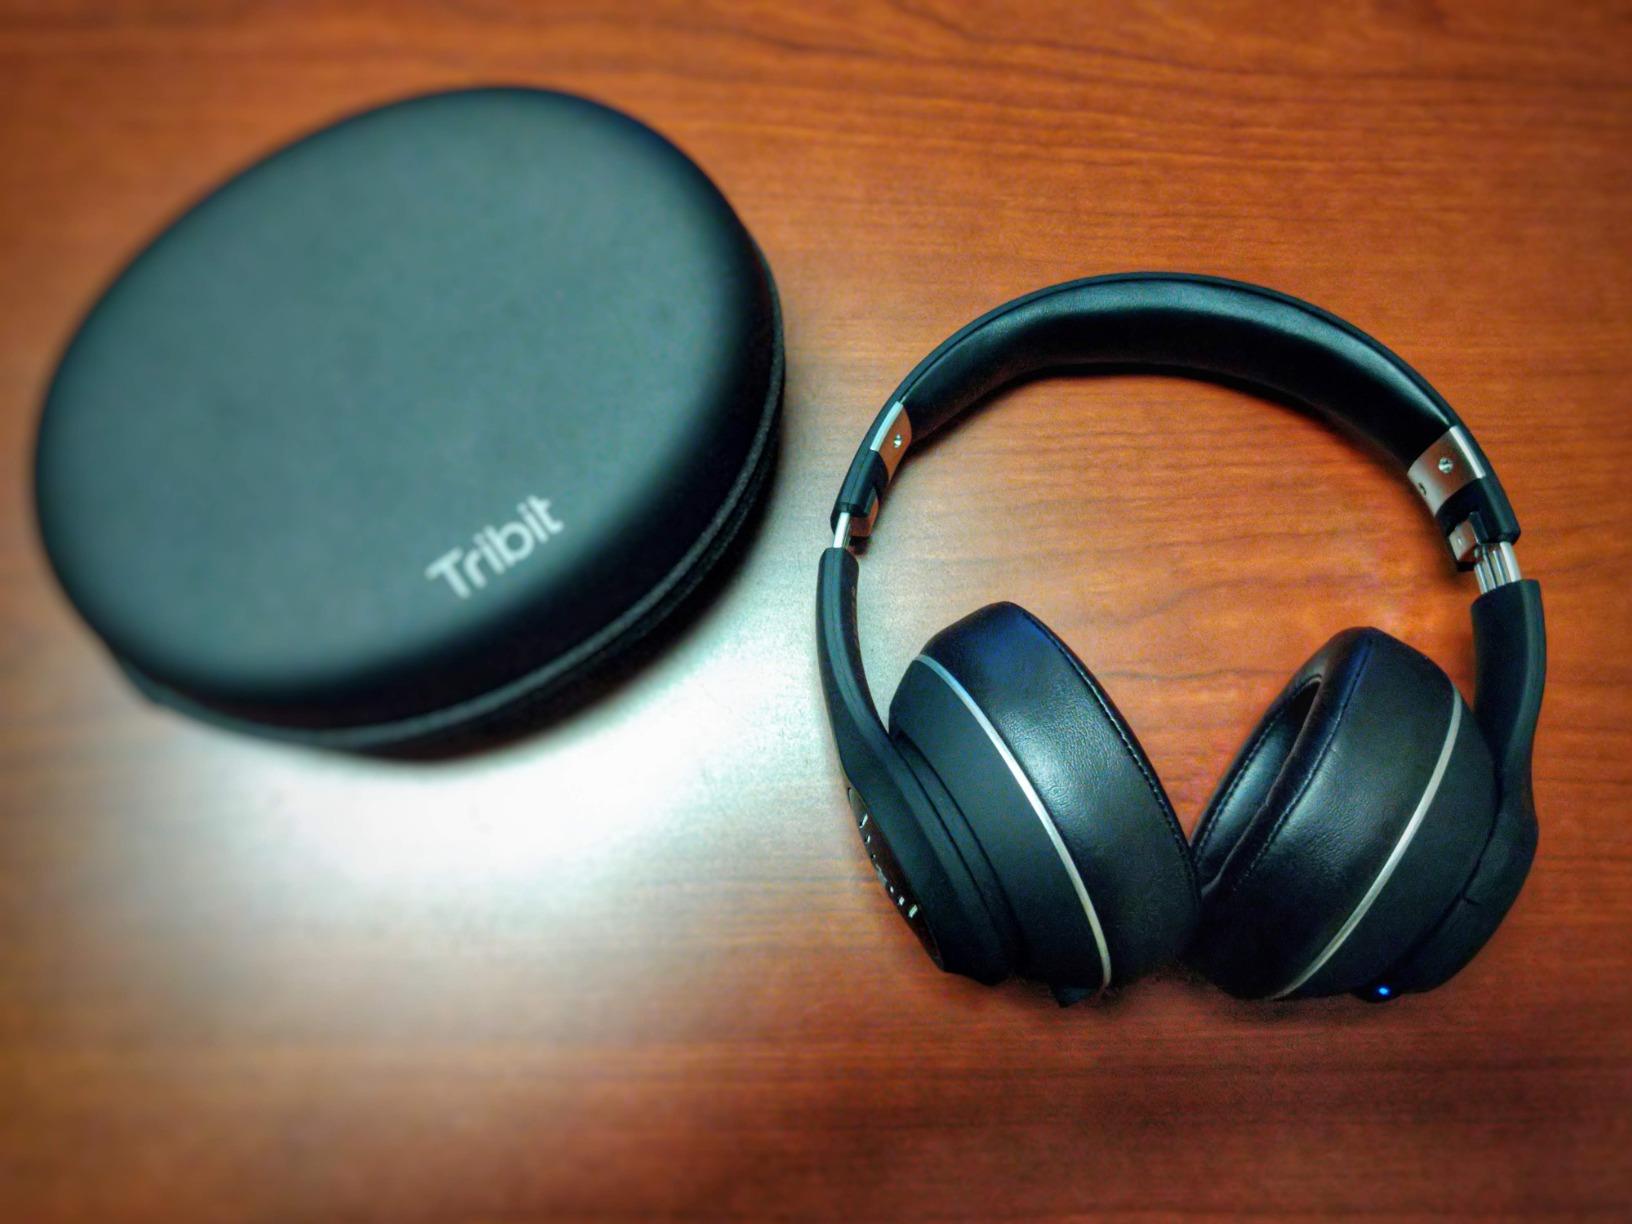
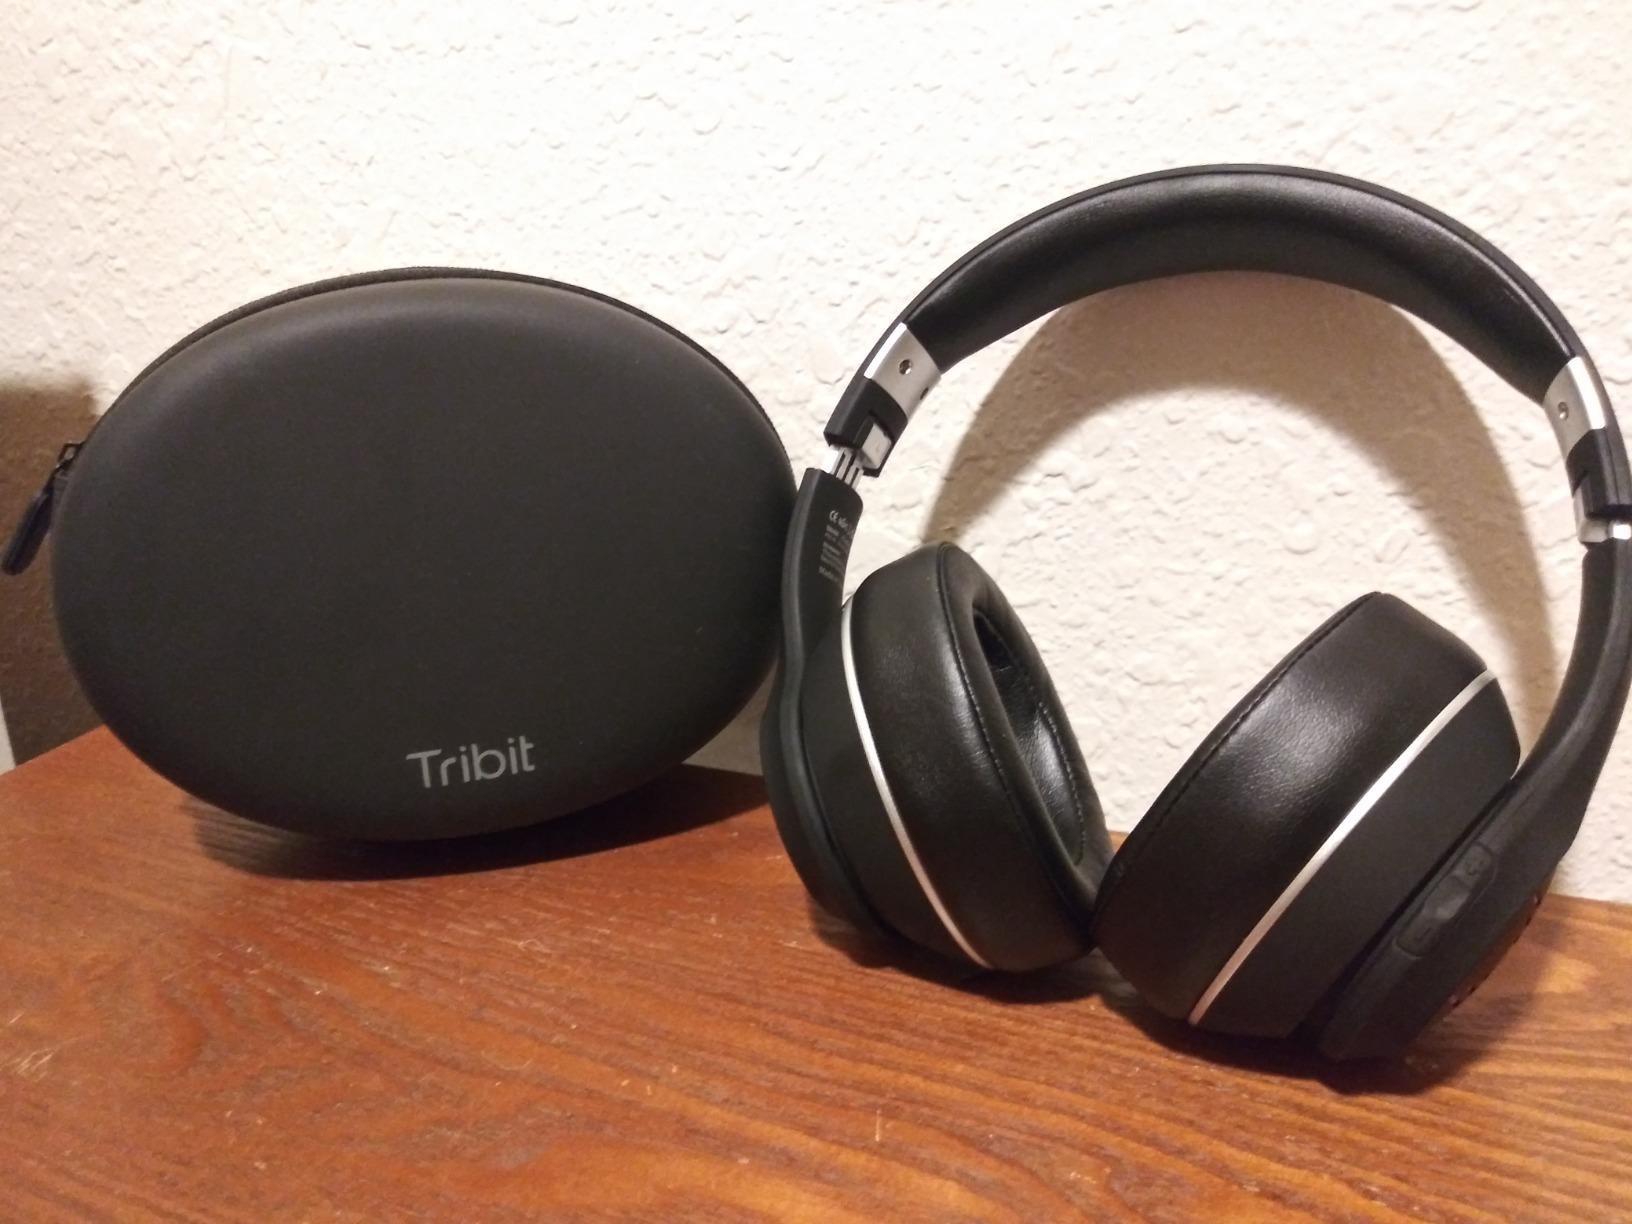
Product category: headphones
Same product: yes